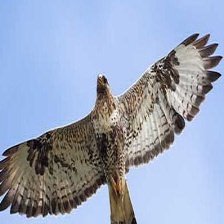
Species: ROUGH LEG BUZZARD
Scientific name: BUTEO LAGOPUS